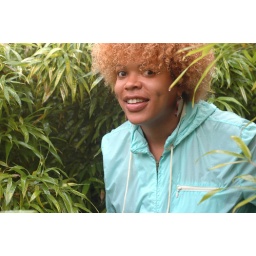
Frolab in Maui -bamboo forest + gum trees (39 of 47)